Fairy Glen (RSPB reserve)

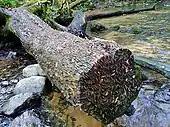
One of the "Money trees"

The Glen is connected to some ancient costoms. Children of nearby villages used to cast flowers petals in the burn, in order to encourage the fairies to provide fresh water to their hamlets.